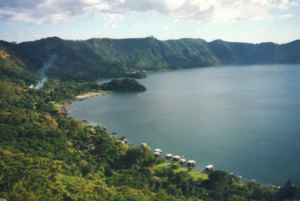
Le Salvador, en forme longue la république du Salvador, est le plus petit pays d'Amérique centrale avec une superficie totale de 20 742 km² pour une population estimée à 6 328 196 habitants en 2014, et possède à ce titre la densité de population la plus élevée du continent américain. Il possède également un climat tropical, et borde le Sud-Ouest du Honduras et le Sud-Est du Guatemala. Enfin, il est le seul pays continental d'Amérique centrale à ne donner que sur le Pacifique, comme pour le Belize avec l'Atlantique. Son territoire se répartit sur 14 départements et 262 municipalités. San Salvador en est sa capitale, et les villes de Santa Ana et San Miguel en sont les villes les plus importantes.
Le Salvador, en forme longue la république du Salvador, est le plus petit pays d'Amérique centrale avec une superficie totale de 20 742 km² pour une population estimée à 6 328 196 habitants en 2014, et possède à ce titre la densité de population la plus élevée du continent américain. Il possède également un climat tropical, et borde le Sud-Ouest du Honduras et le Sud-Est du Guatemala. Enfin, il est le seul pays continental d'Amérique centrale à ne donner que sur le Pacifique, comme pour le Belize avec l'Atlantique. Son territoire se répartit sur 14 départements et 262 municipalités. San Salvador en est sa capitale, et les villes de Santa Ana et San Miguel en sont les villes les plus importantes.